Wendell Beitzel

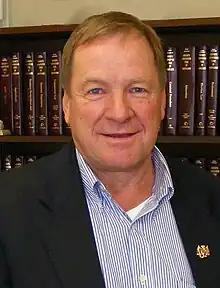

Wendell Roy Beitzel (born January 17, 1943) is an American Republican politician from Maryland. He served in the Maryland House of Delegates, representing District 1A which covers Garrett and Allegany counties, from January 2007 to January 2023.